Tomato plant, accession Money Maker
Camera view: bottom (45 deg); turntable rotation: 150 degrees
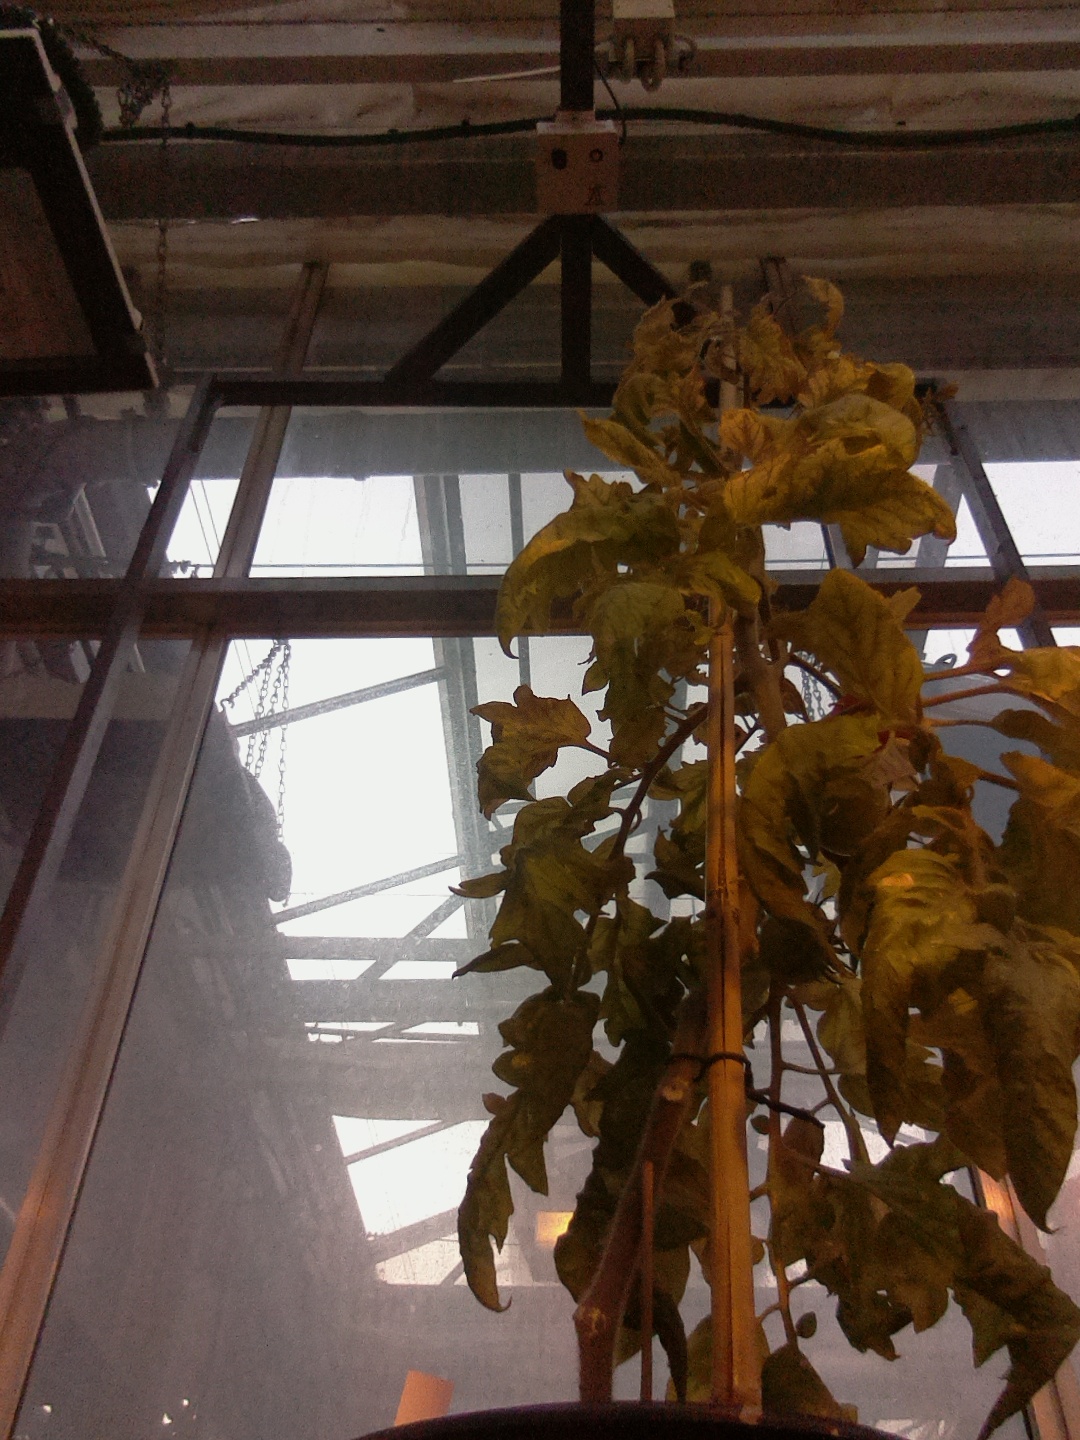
BBCH growth stage 82: 20%-30% of fruits show typical fully ripe color